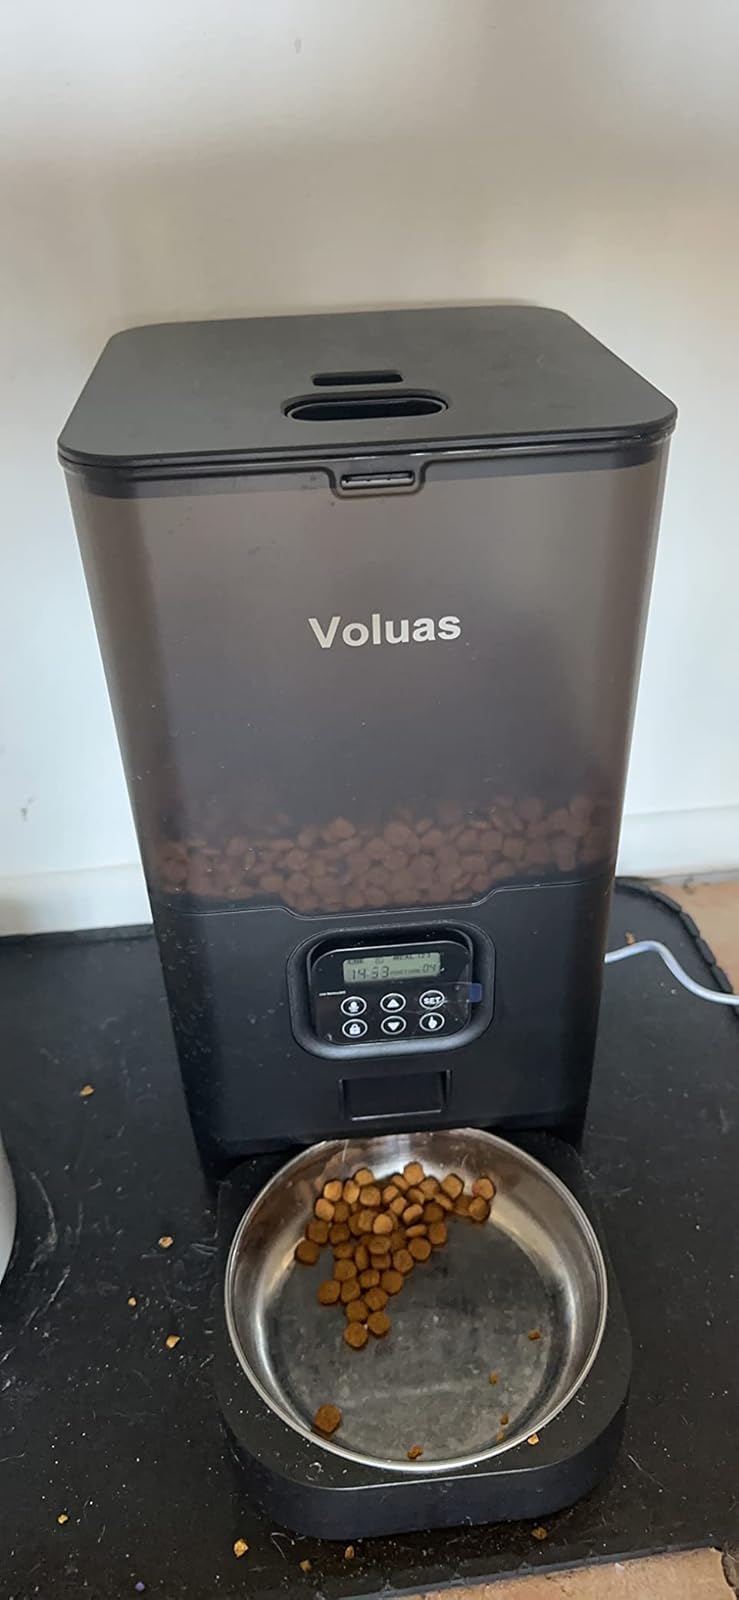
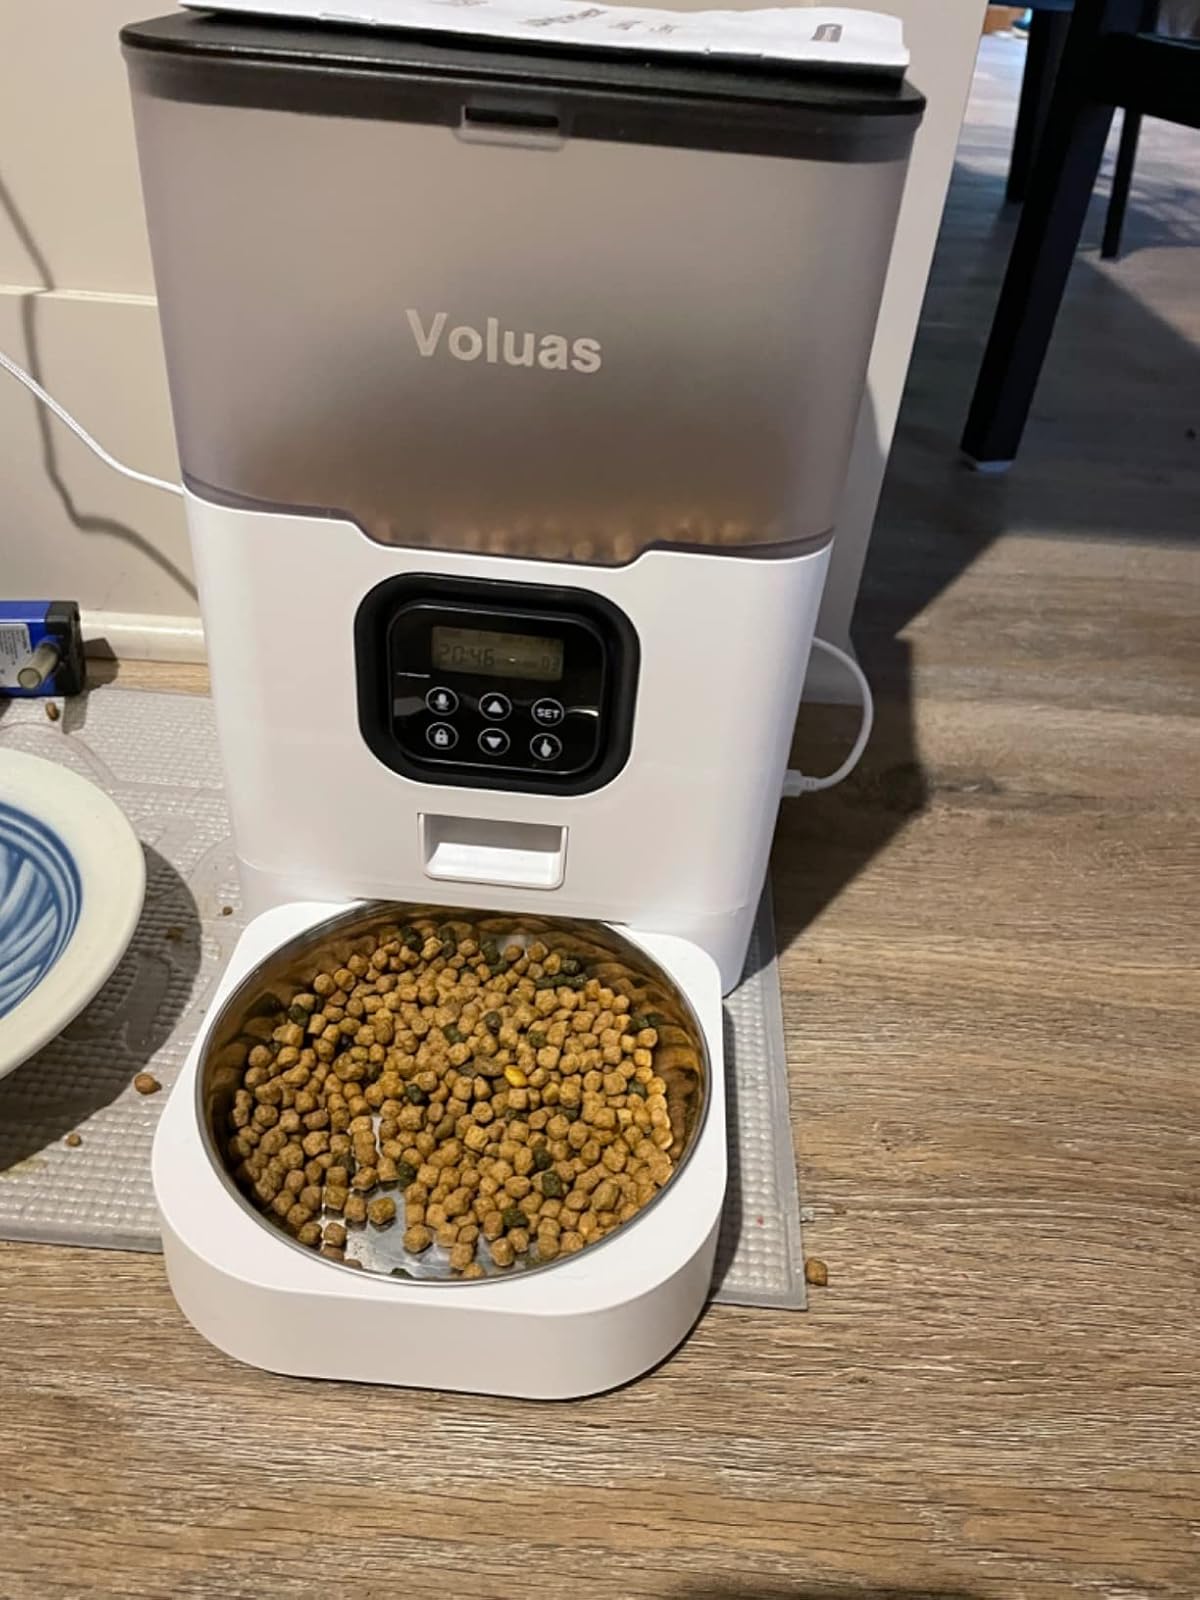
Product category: items_feeder
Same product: no